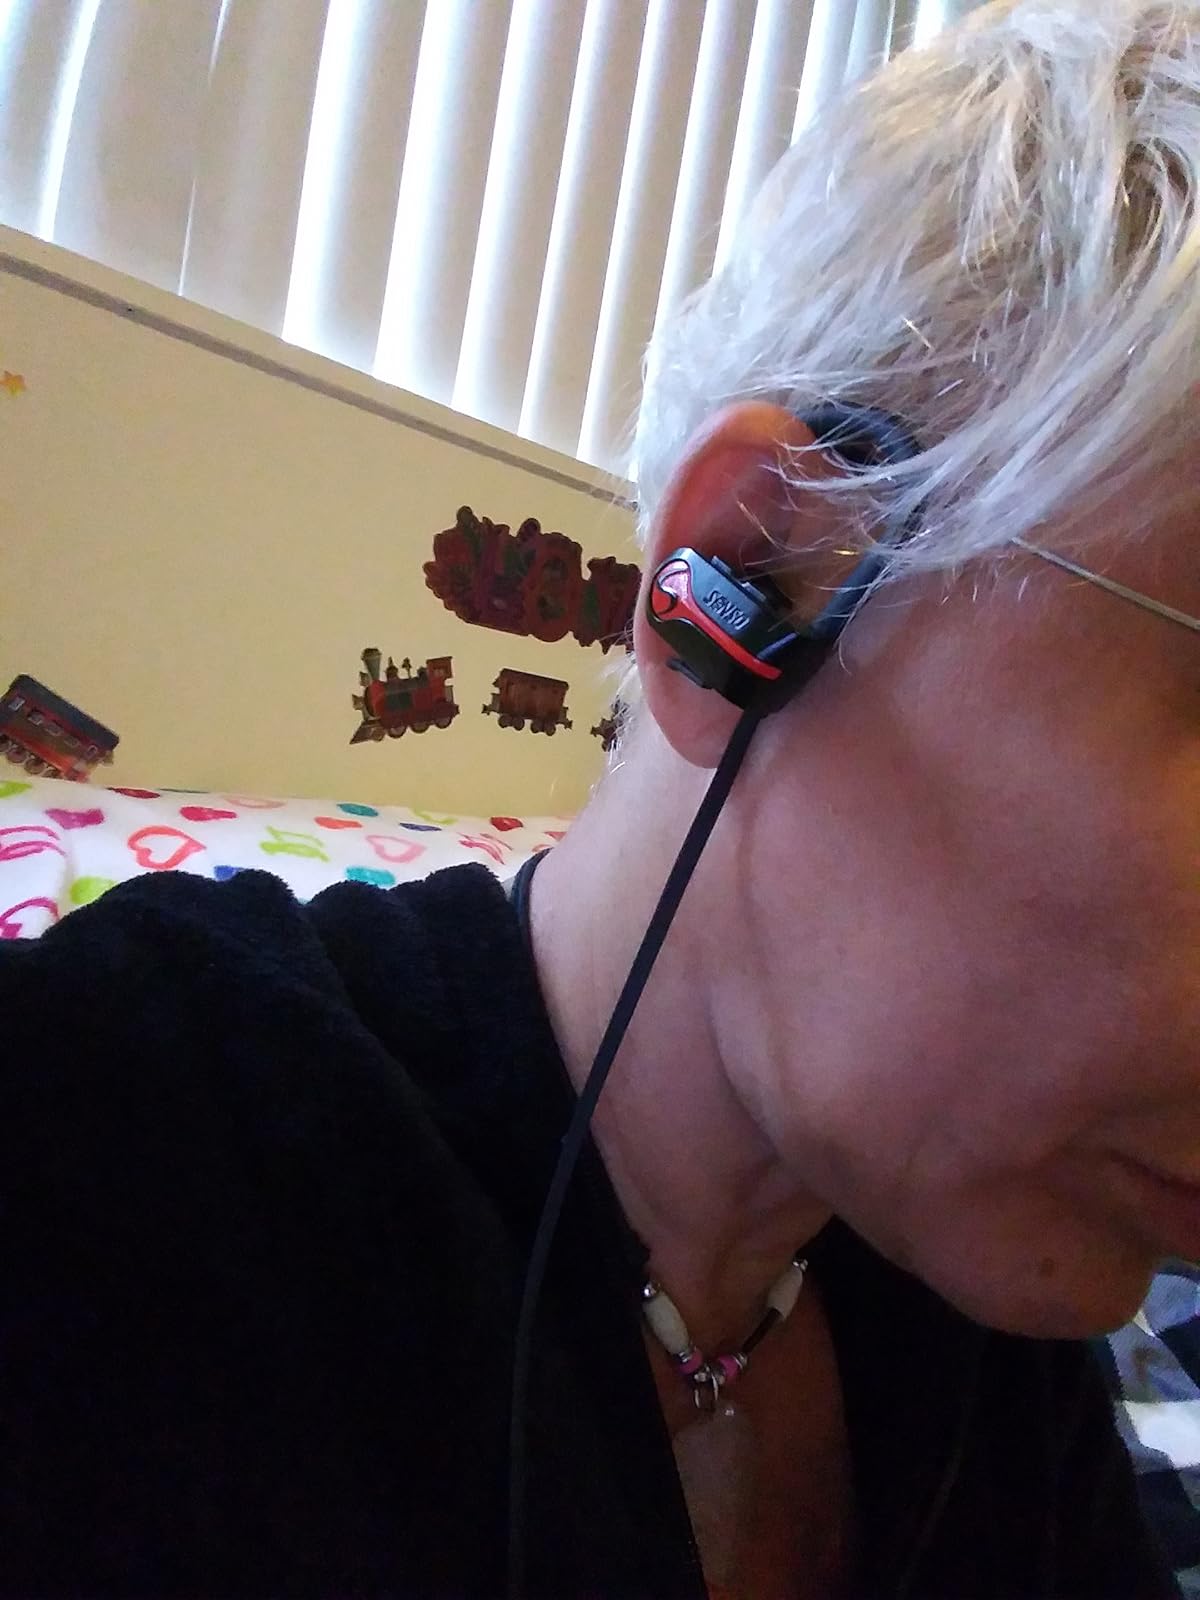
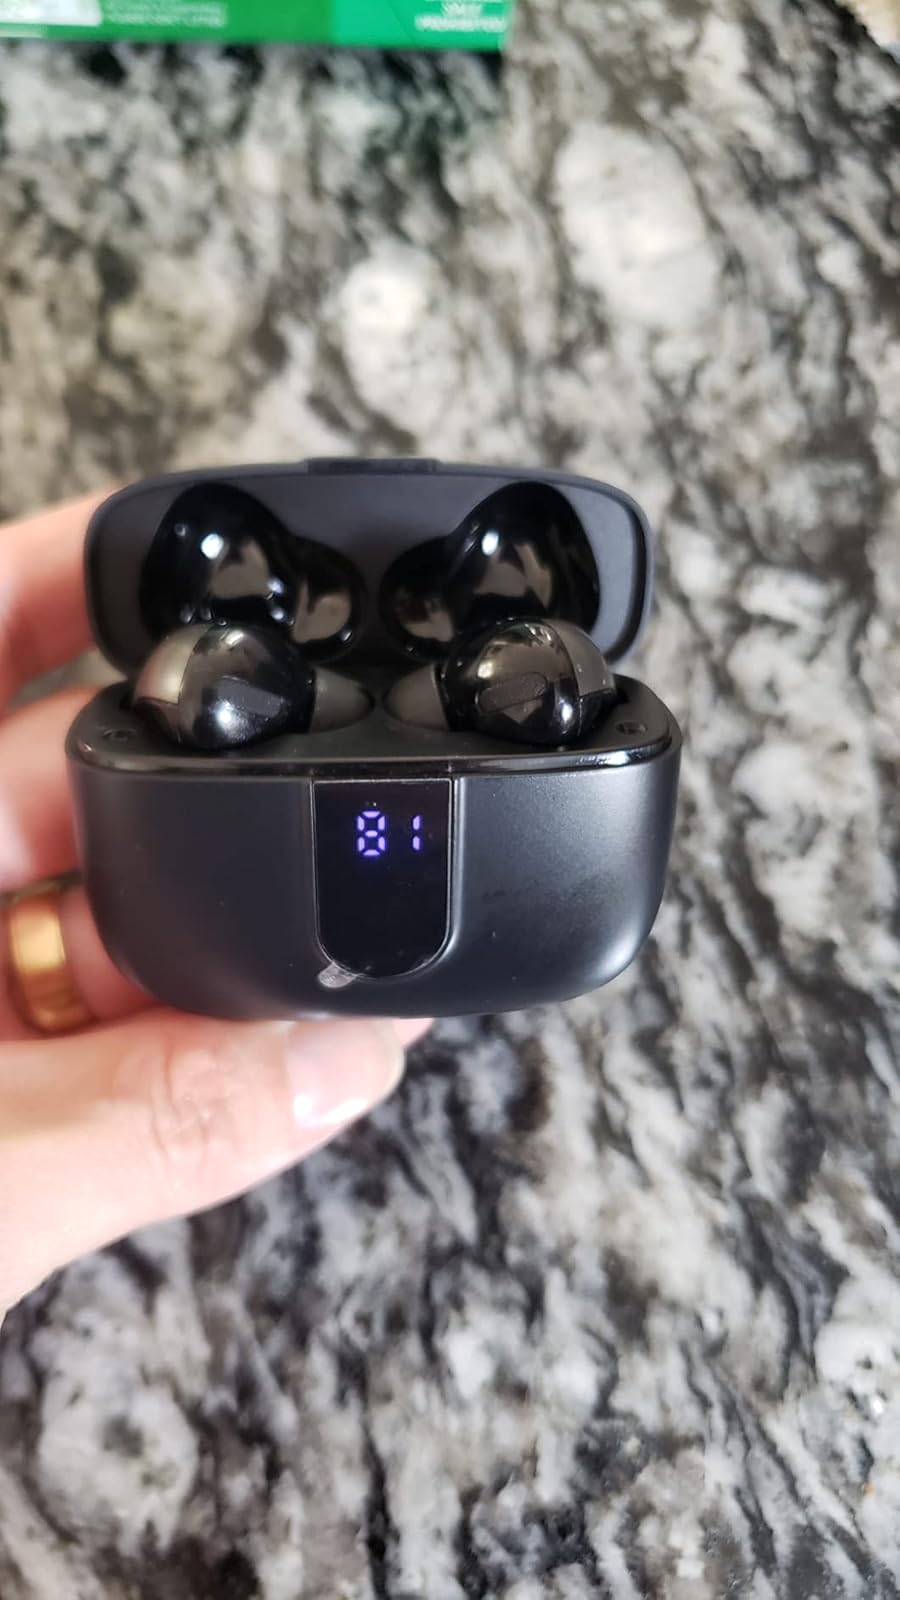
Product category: earbuds
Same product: no